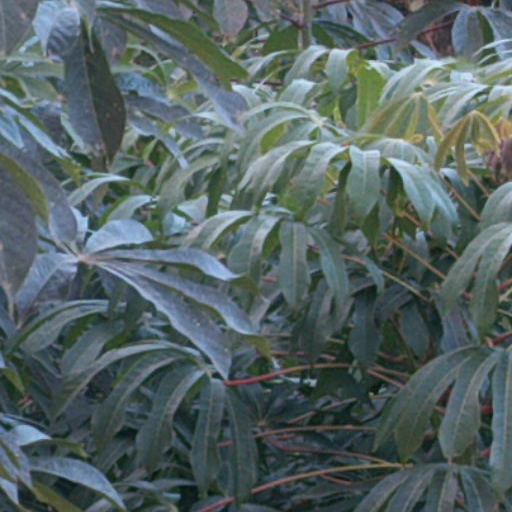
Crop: cassava